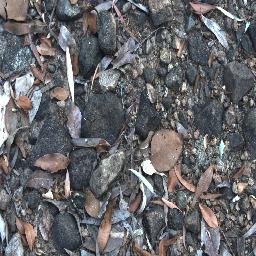
Label: negative